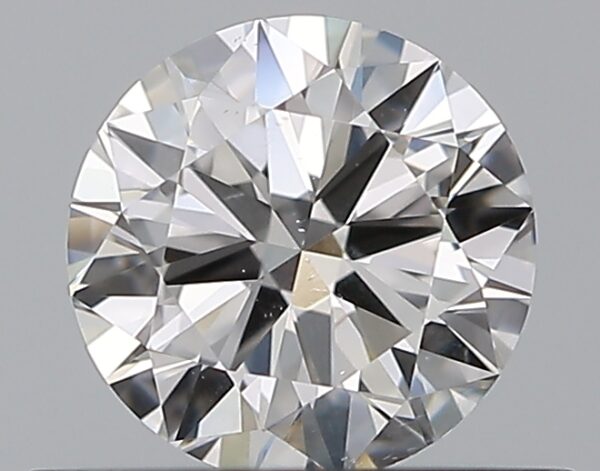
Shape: round
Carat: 0.5
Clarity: SI1
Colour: F
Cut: VG
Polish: EX
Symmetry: VG
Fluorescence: N
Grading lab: GIA
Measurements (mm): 5.02 x 5.08 x 3.07